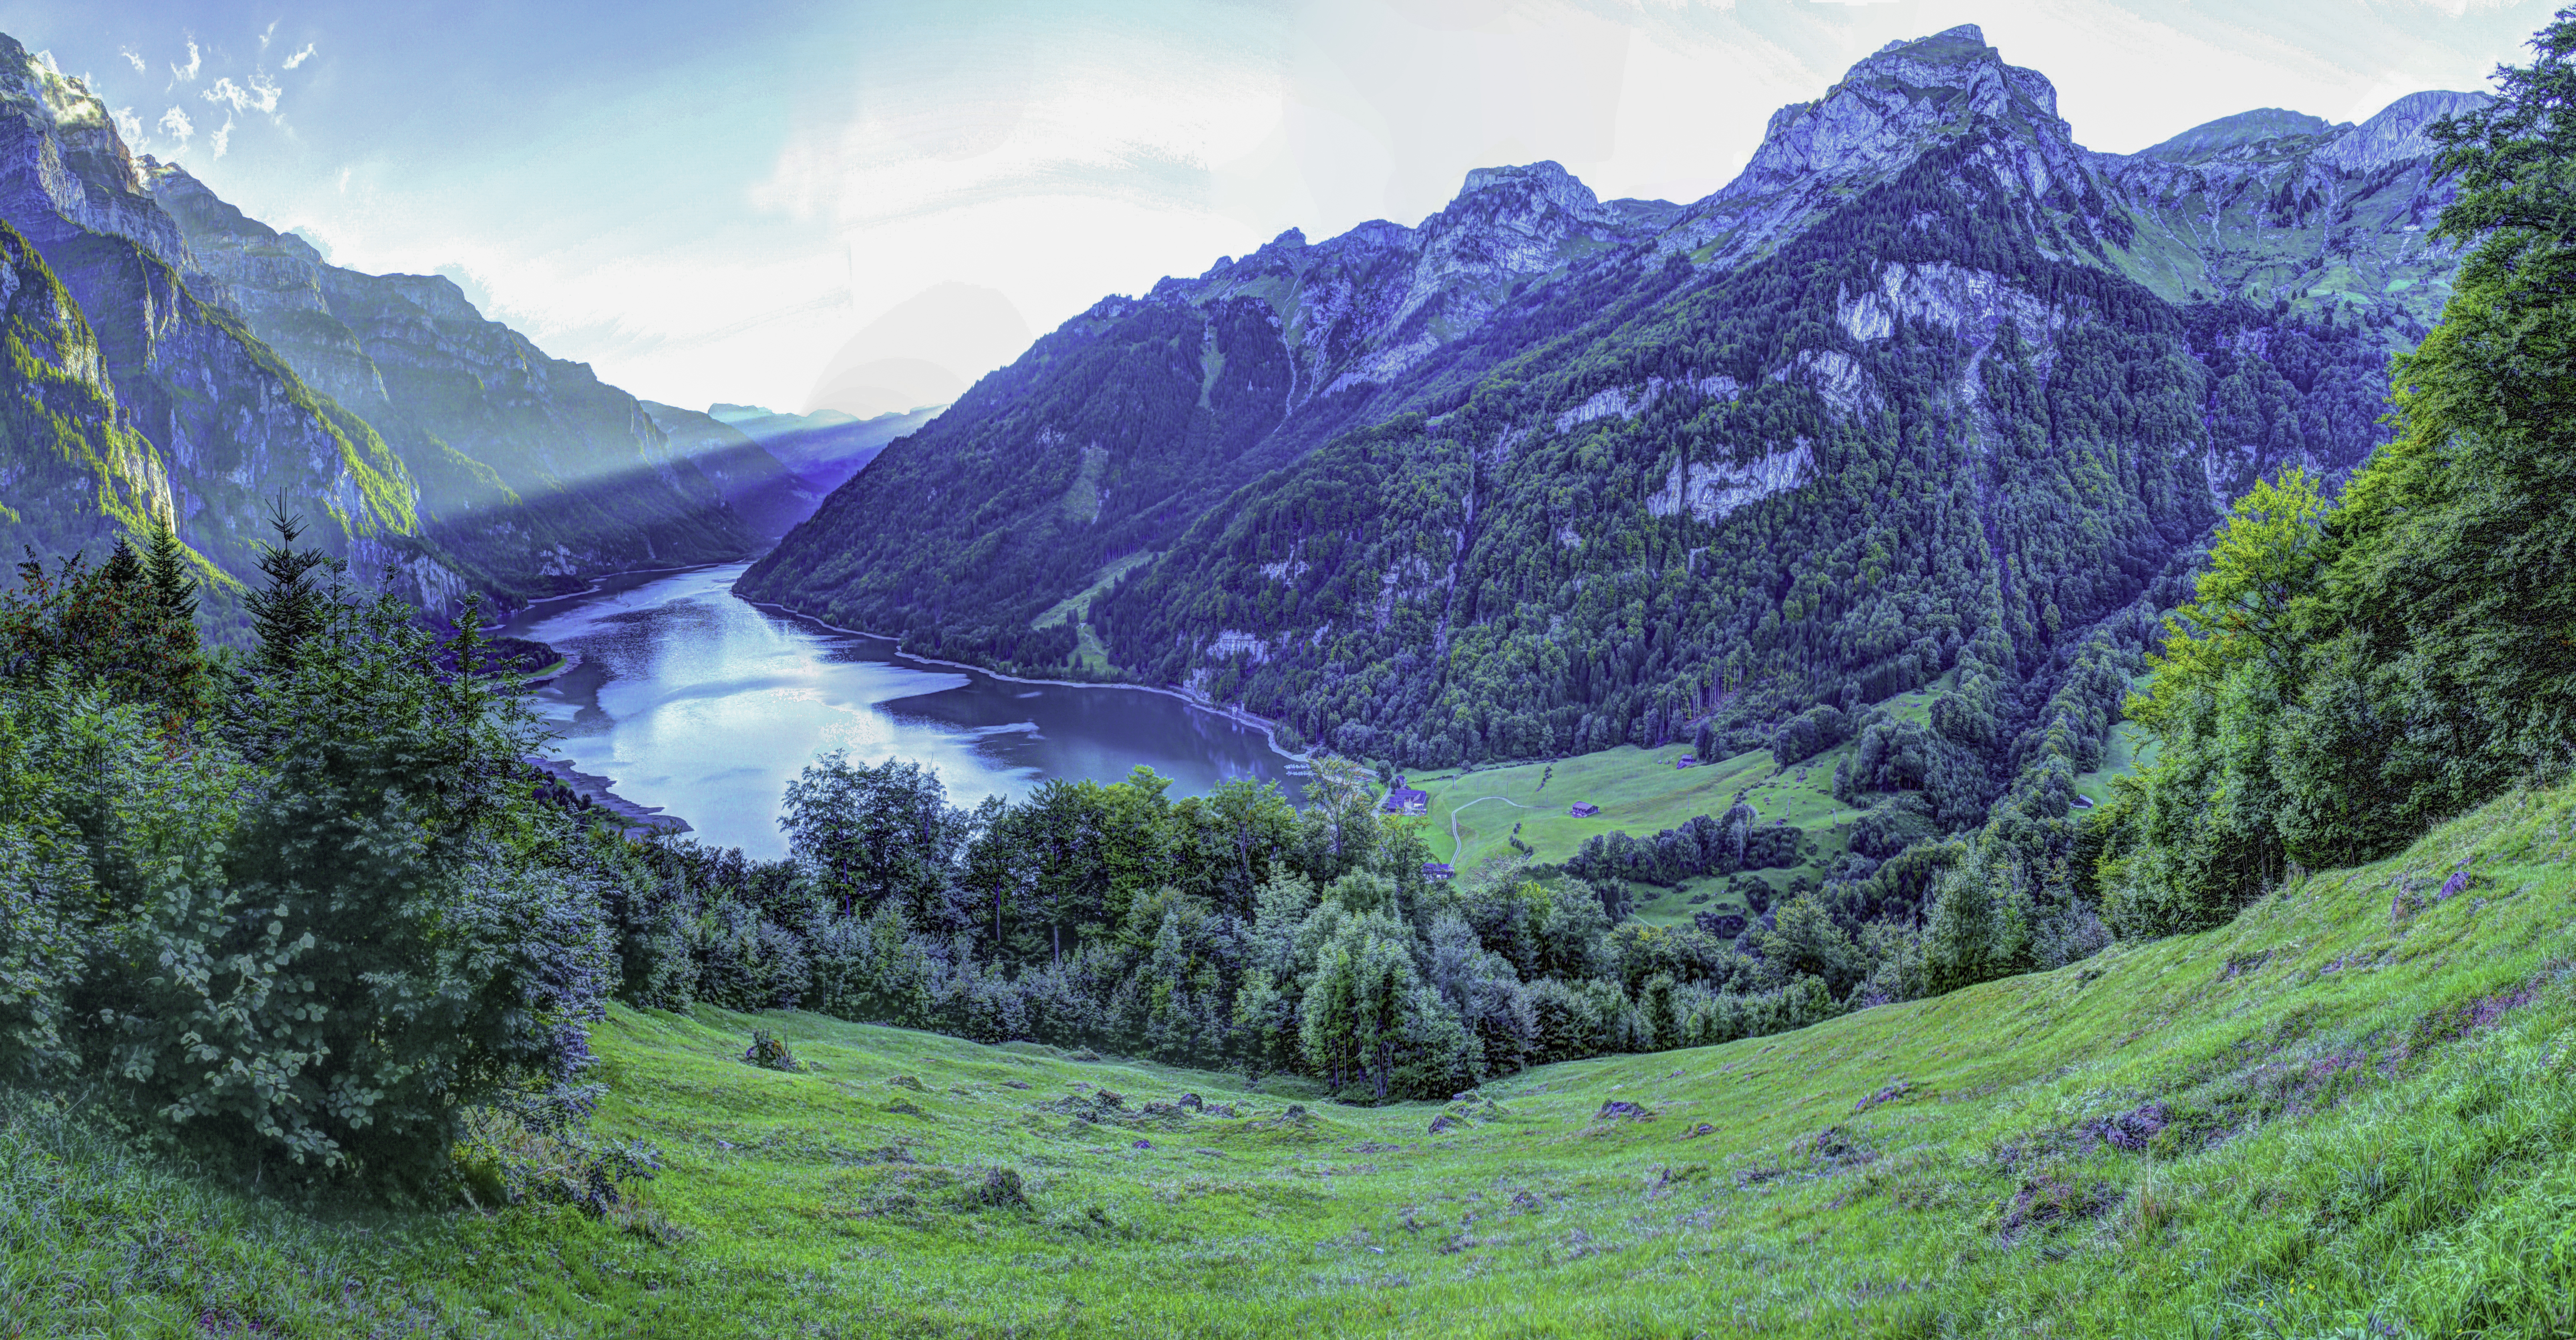
landscape, nature, wilderness, mountain, meadow, lake, valley, mountain range, fjord, highland, national park, ridge, free, hdr, alps, plateau, freeforcommercialuse, commercial, klontal, bilder, lizenzfreie, fell, loch, ecosystem, moraine, kl ntalersee, landform, tarn, mountain pass, geographical feature, mountainous landforms, glacial landform